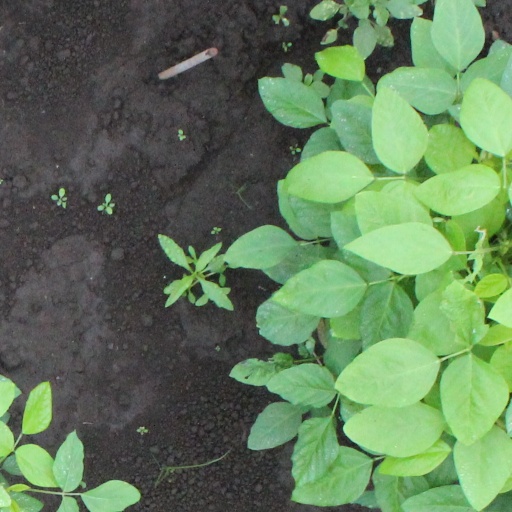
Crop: soybean